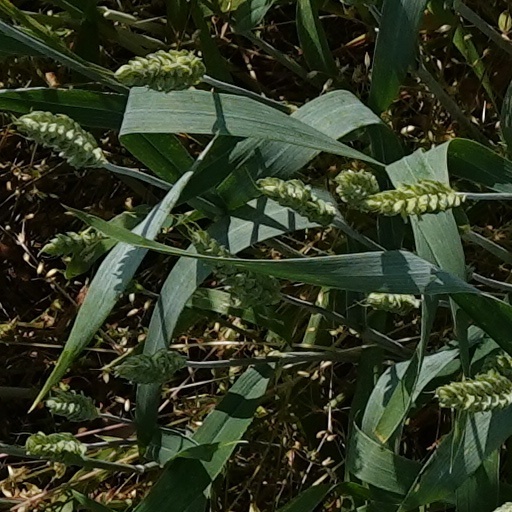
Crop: wheat